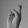
ASL letter: R